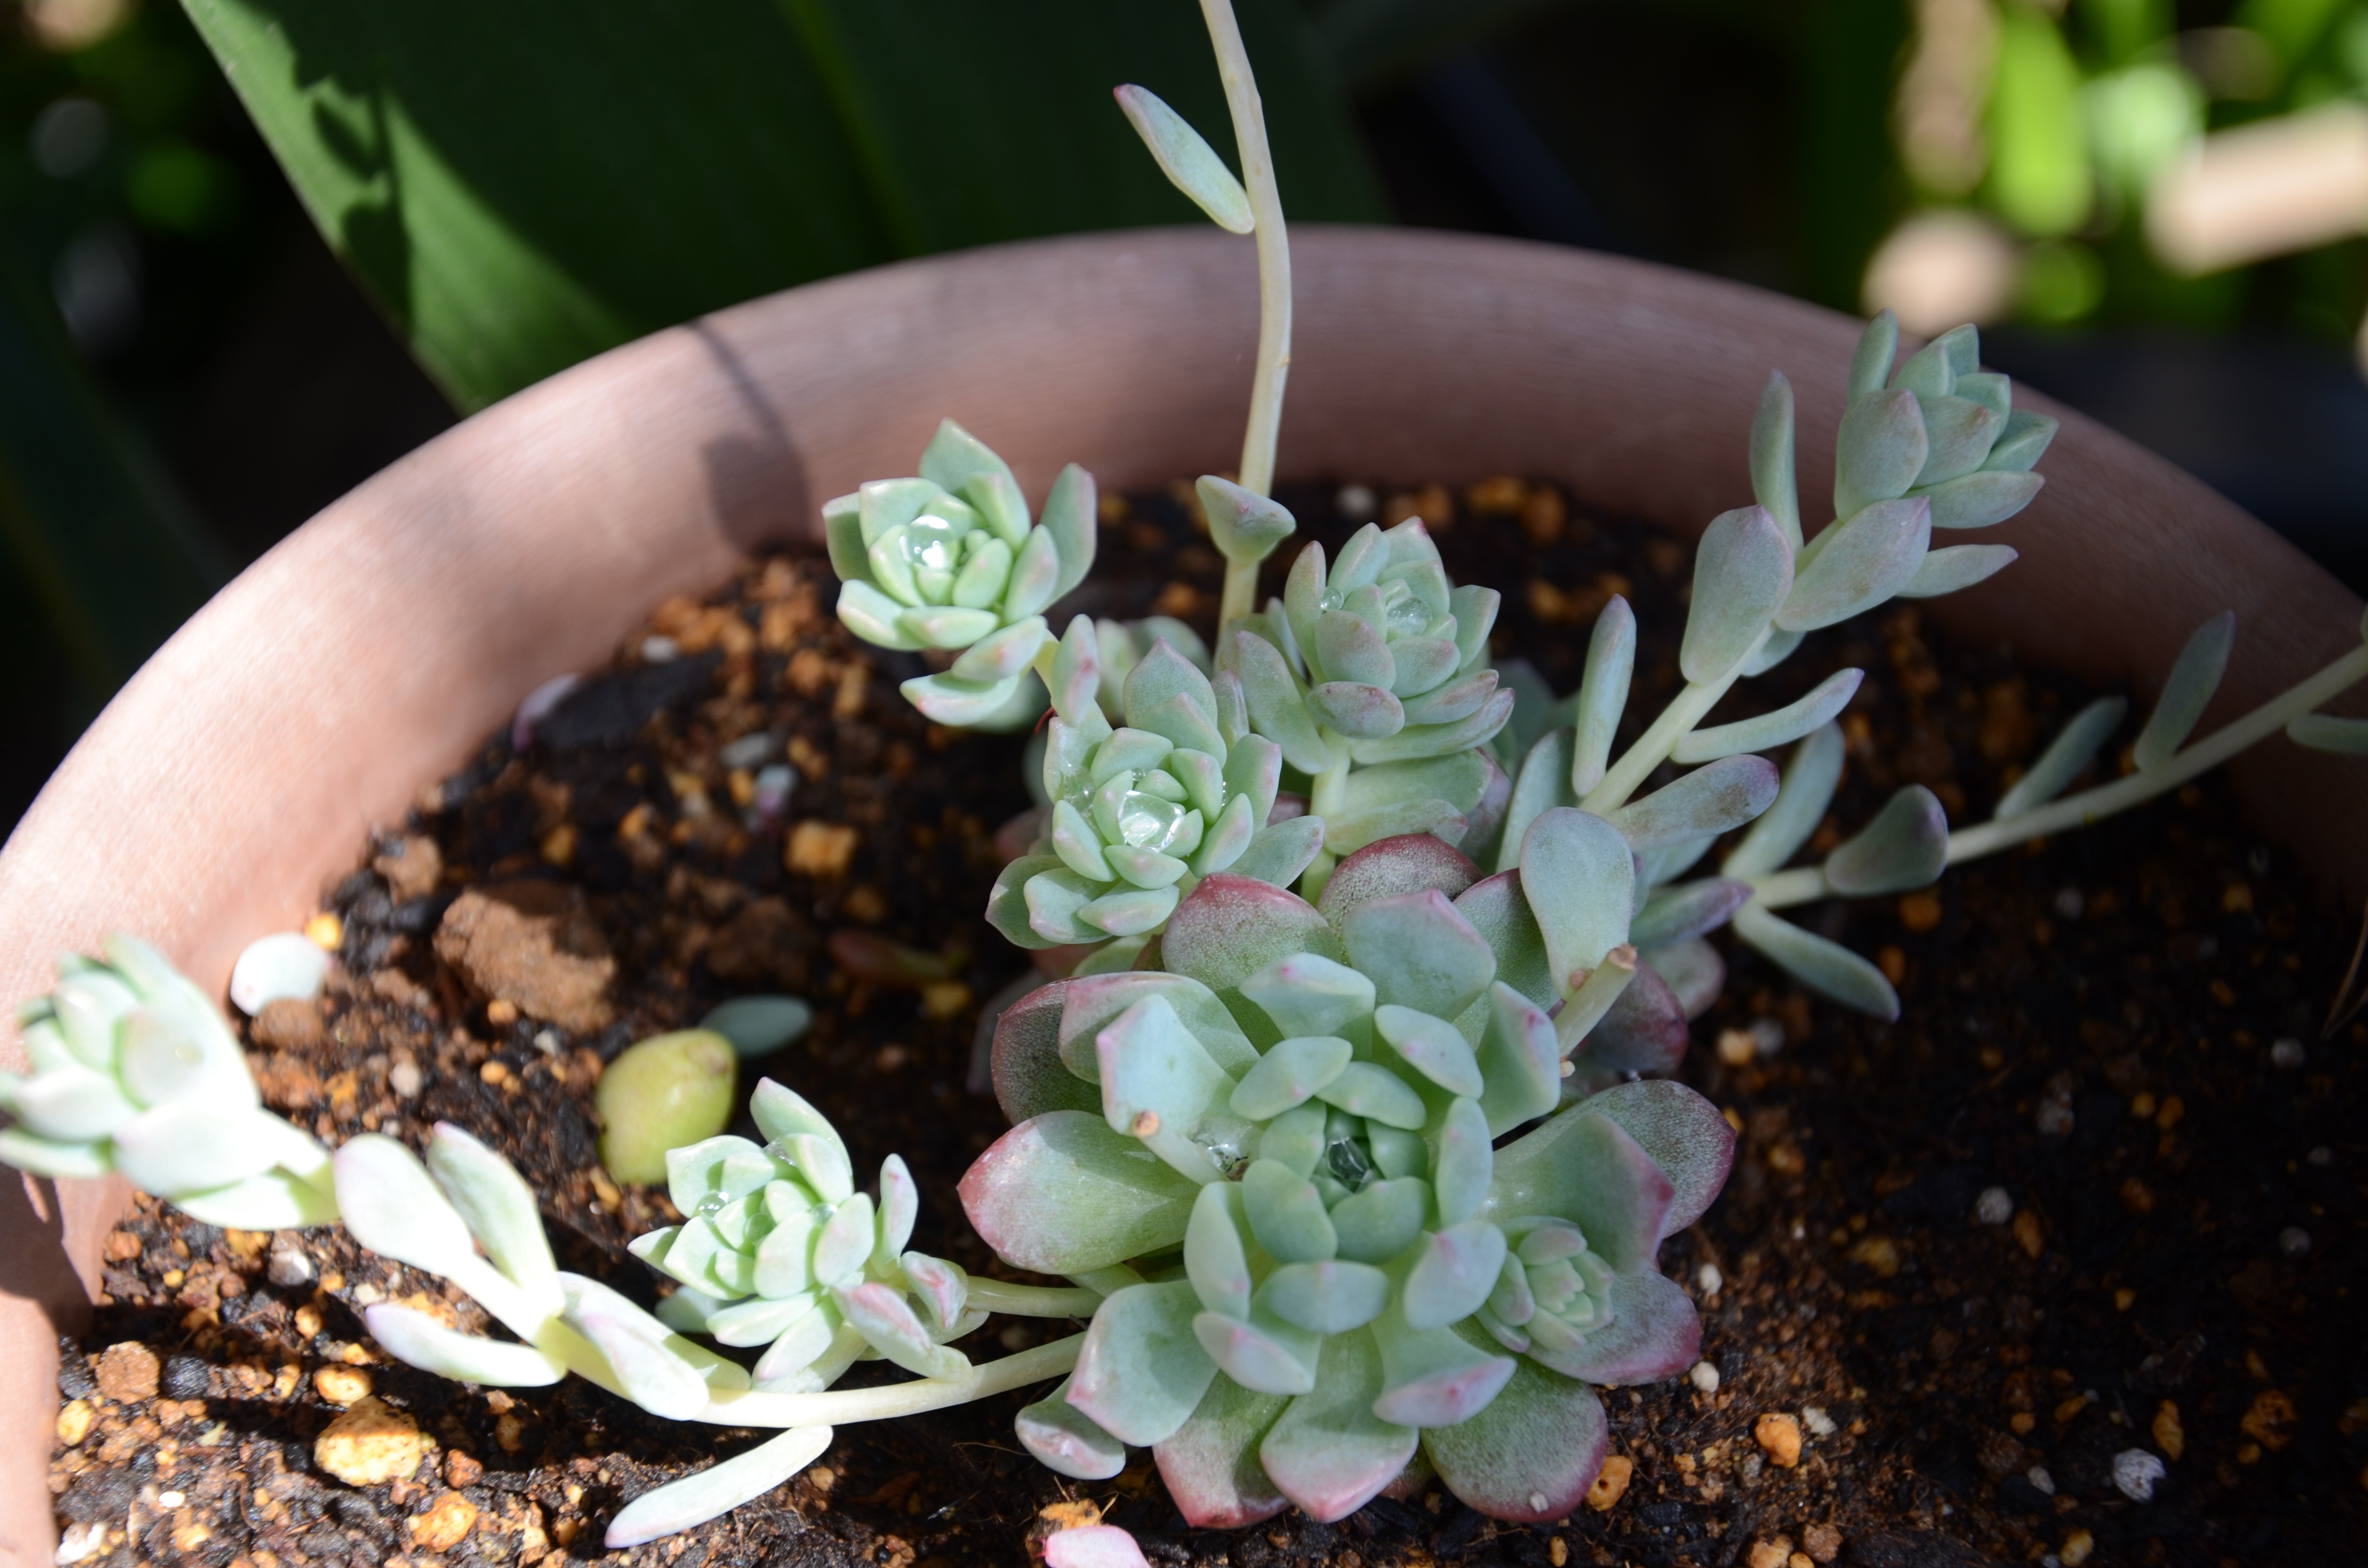
plant, flower, botany, flora, succulents, flowering plant, flower pots, wall thickness, land plant